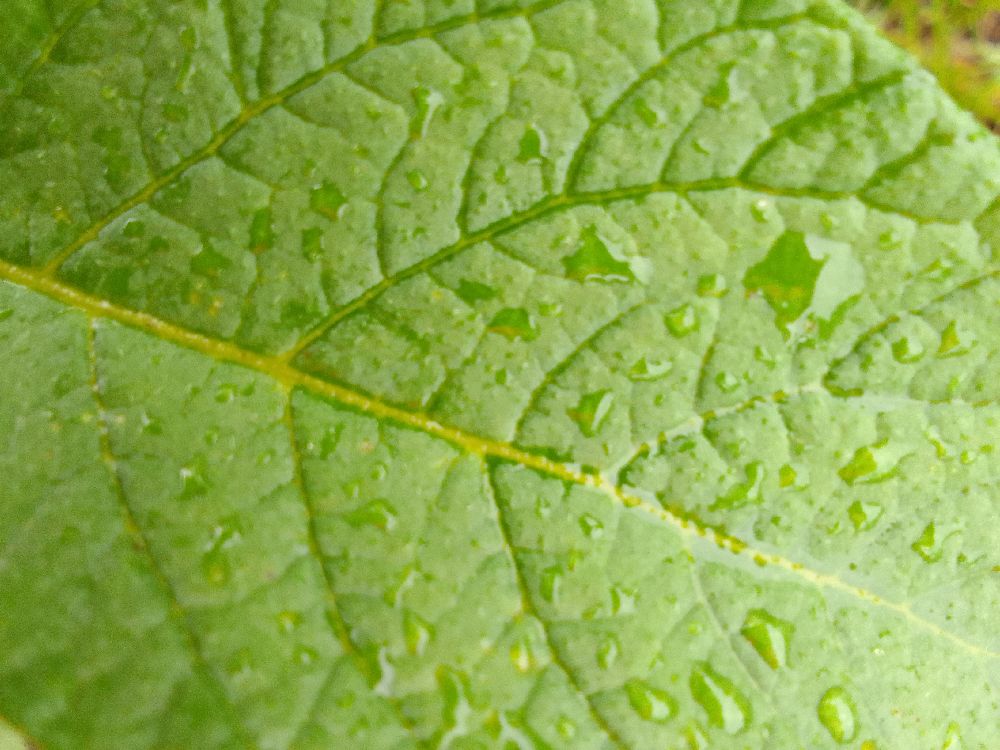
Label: Healthy